Isha Sharvani

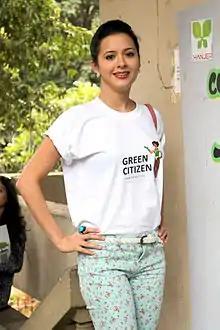
Sharwani promoting "go green" initiative

Isha Sharvani is an Indian contemporary dancer and actress. She is known for her stylistic Indian contemporary and aerial dance performances. She has also starred in a few Bollywood, Malayalam and Tamil movies.